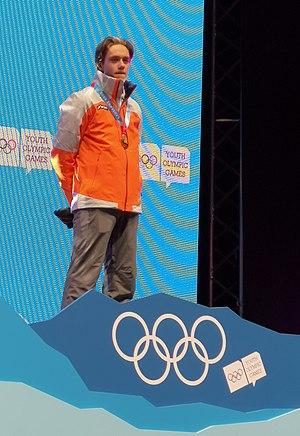
Nikolai Holmboe pendant la remise des médailles du cross masculin de ski de fond des JOJ de Lausanne 2020.